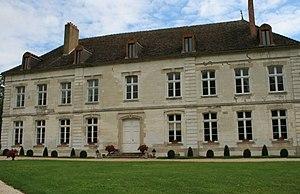
Château de Charmont-sous-Barbuise
Charmont-sous-Barbuise est une commune française, située dans le département de l'Aube en région Grand Est.